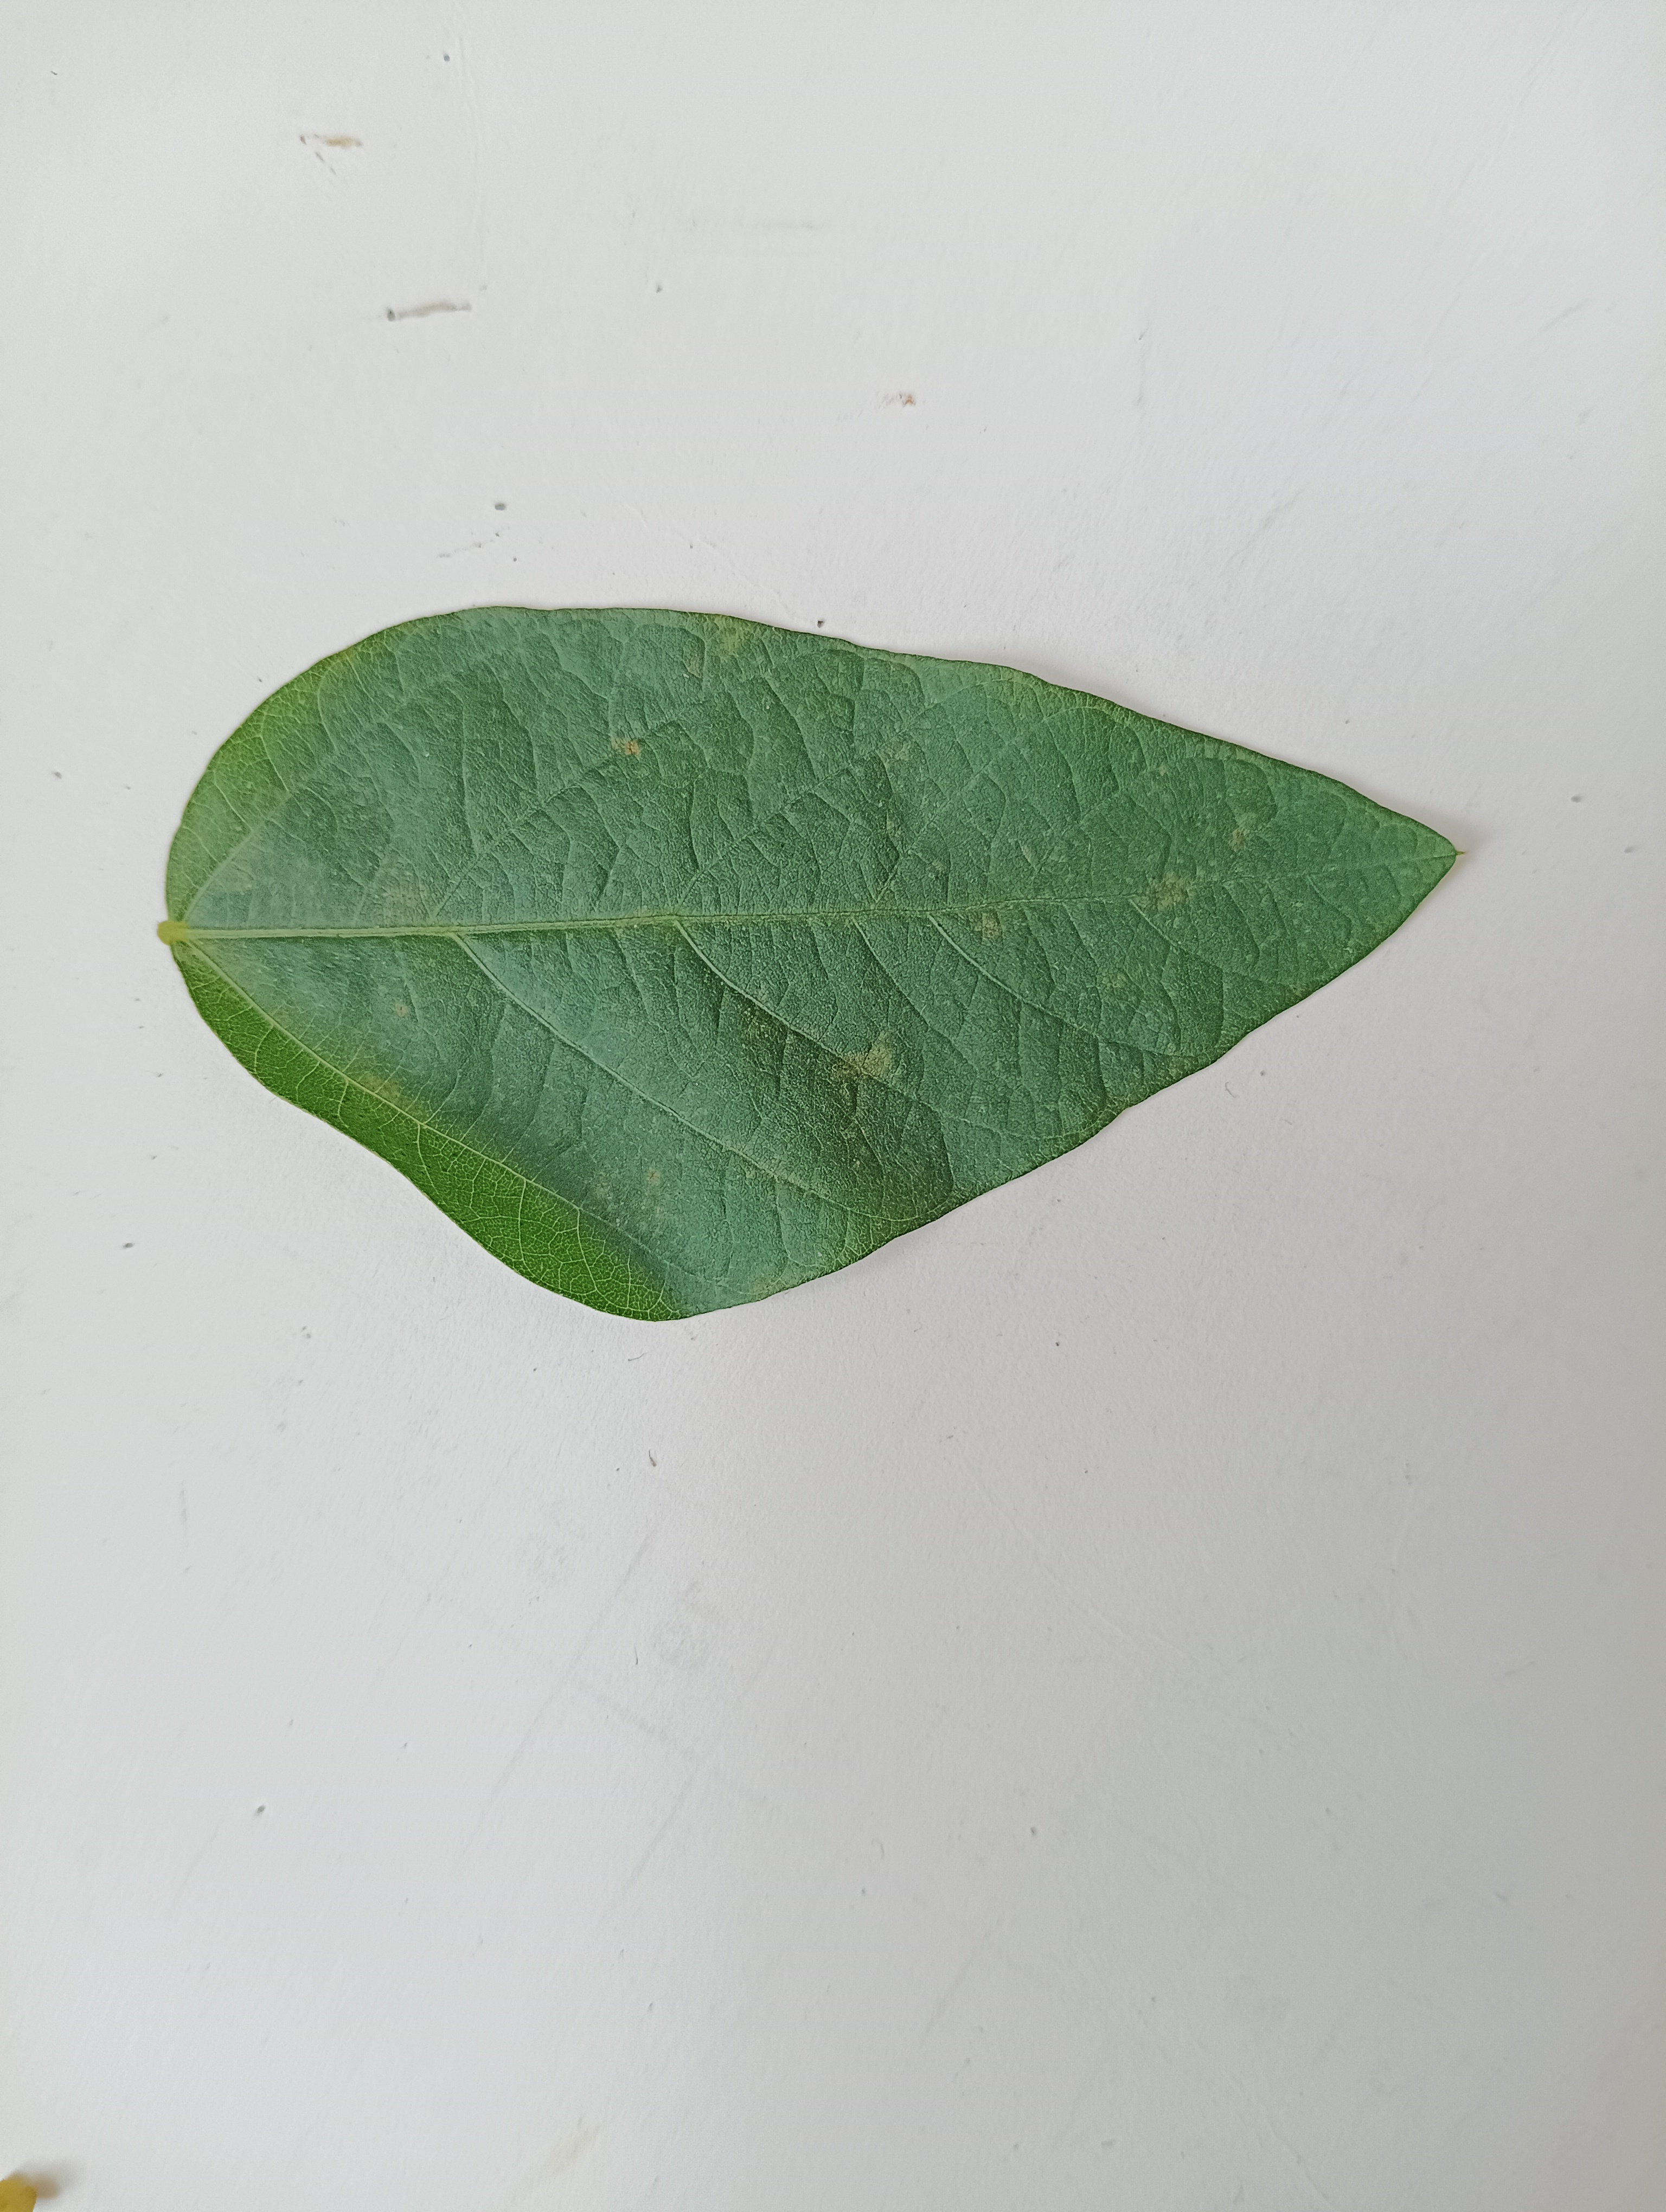
Label: Healthy